Cyme (Aeolis)

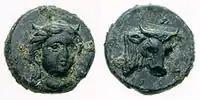
Aeolis, Larissa Phrikonis. ca 4th Century BC. Æ 11mm. Horned (?), three-quarter facing female head, turned slightly right, in necklace / LA, bull's head right.

After the Persian naval defeat at Salamis, Xerxes moored the surviving ships at Cyme. Before 480 BC, Cyme had been the principle naval base for the Royal Fleet. Later accounts of Cyme's involvement in the Ionian Revolt which triggered the Persian Wars confirm their allegiance to the Ionian Greek cause. During this time, Herodotus states that due to the size of the Persian army, Darius the Great was able to launch a devastating three-pronged attack on the Ionian cities. The third army which he sent north to take Sardis was under the command of his son-in-law Otanes who promptly captured Cyme and Clazomenae in the process. However, later accounts reveal how Sandoces, the supposed Ionian governor of Cyme helped draft a fleet of fifteen ships for Xerxes I great expedition against mainland Greece c. 480 BC. Cyme is also believed to have been the port in which the Persian survivors of the Battle of Salamis wintered and lends considerable weight to the argument that Cyme was not only well served by defensive walls, but enjoyed the benefits of a large port capable of wintering and supplying a large wartime fleet. As a result, Cyme, like most Ionian cities at the time was a maritime power and a valuable asset to the Persian Empire.